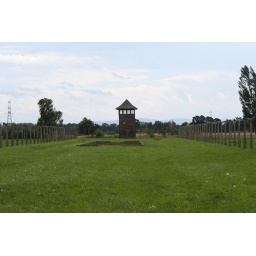
Barbed wire fence and guard tower in Birkenau (Auschwitz II)